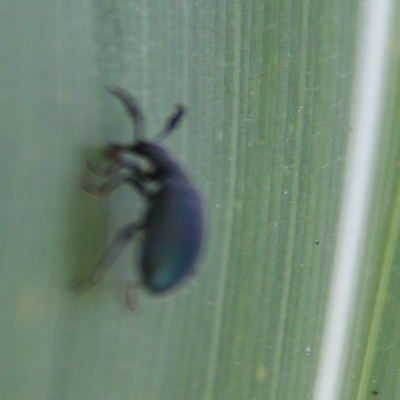
Crop: Maize
Condition: leaf beetle